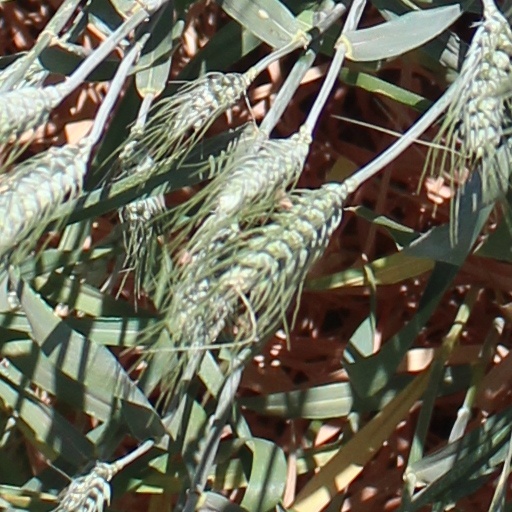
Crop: wheat